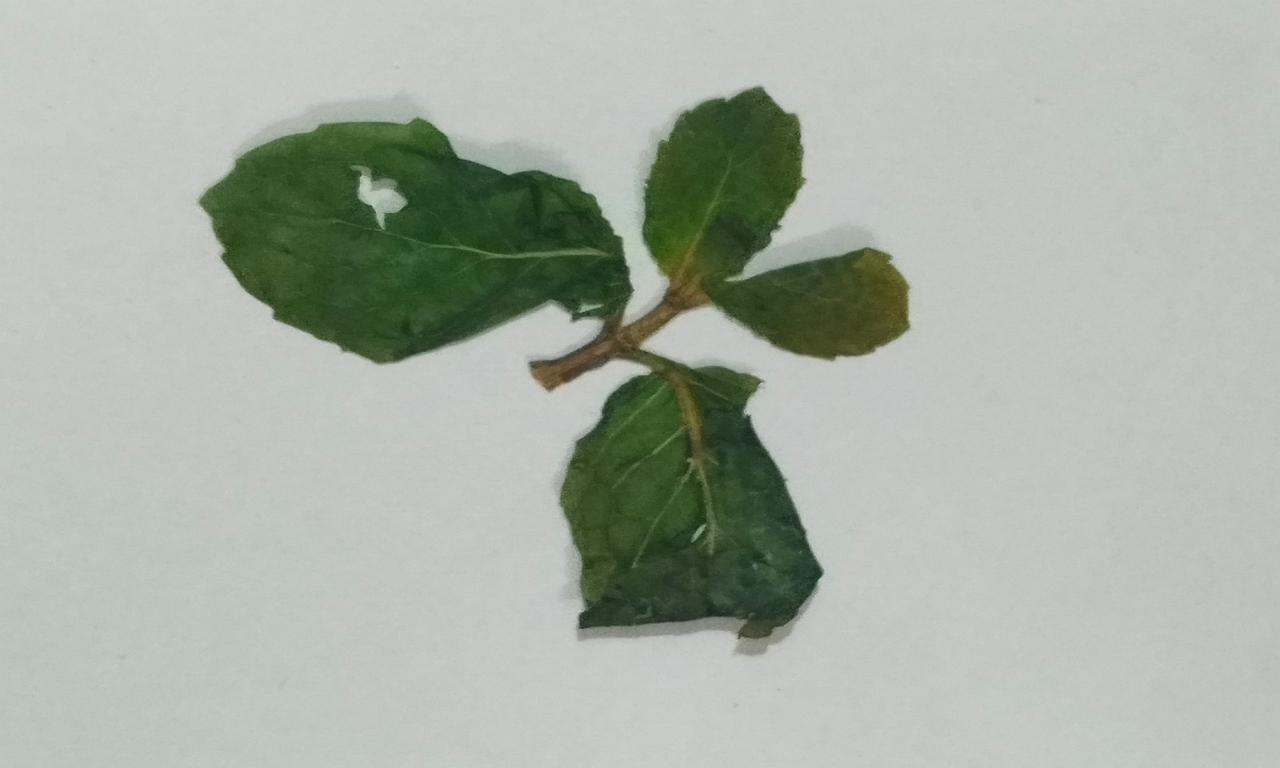
Label: Dried